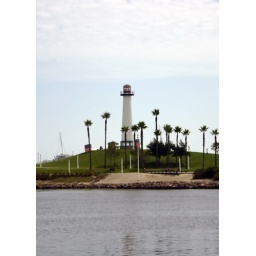
lighthouse in long beach